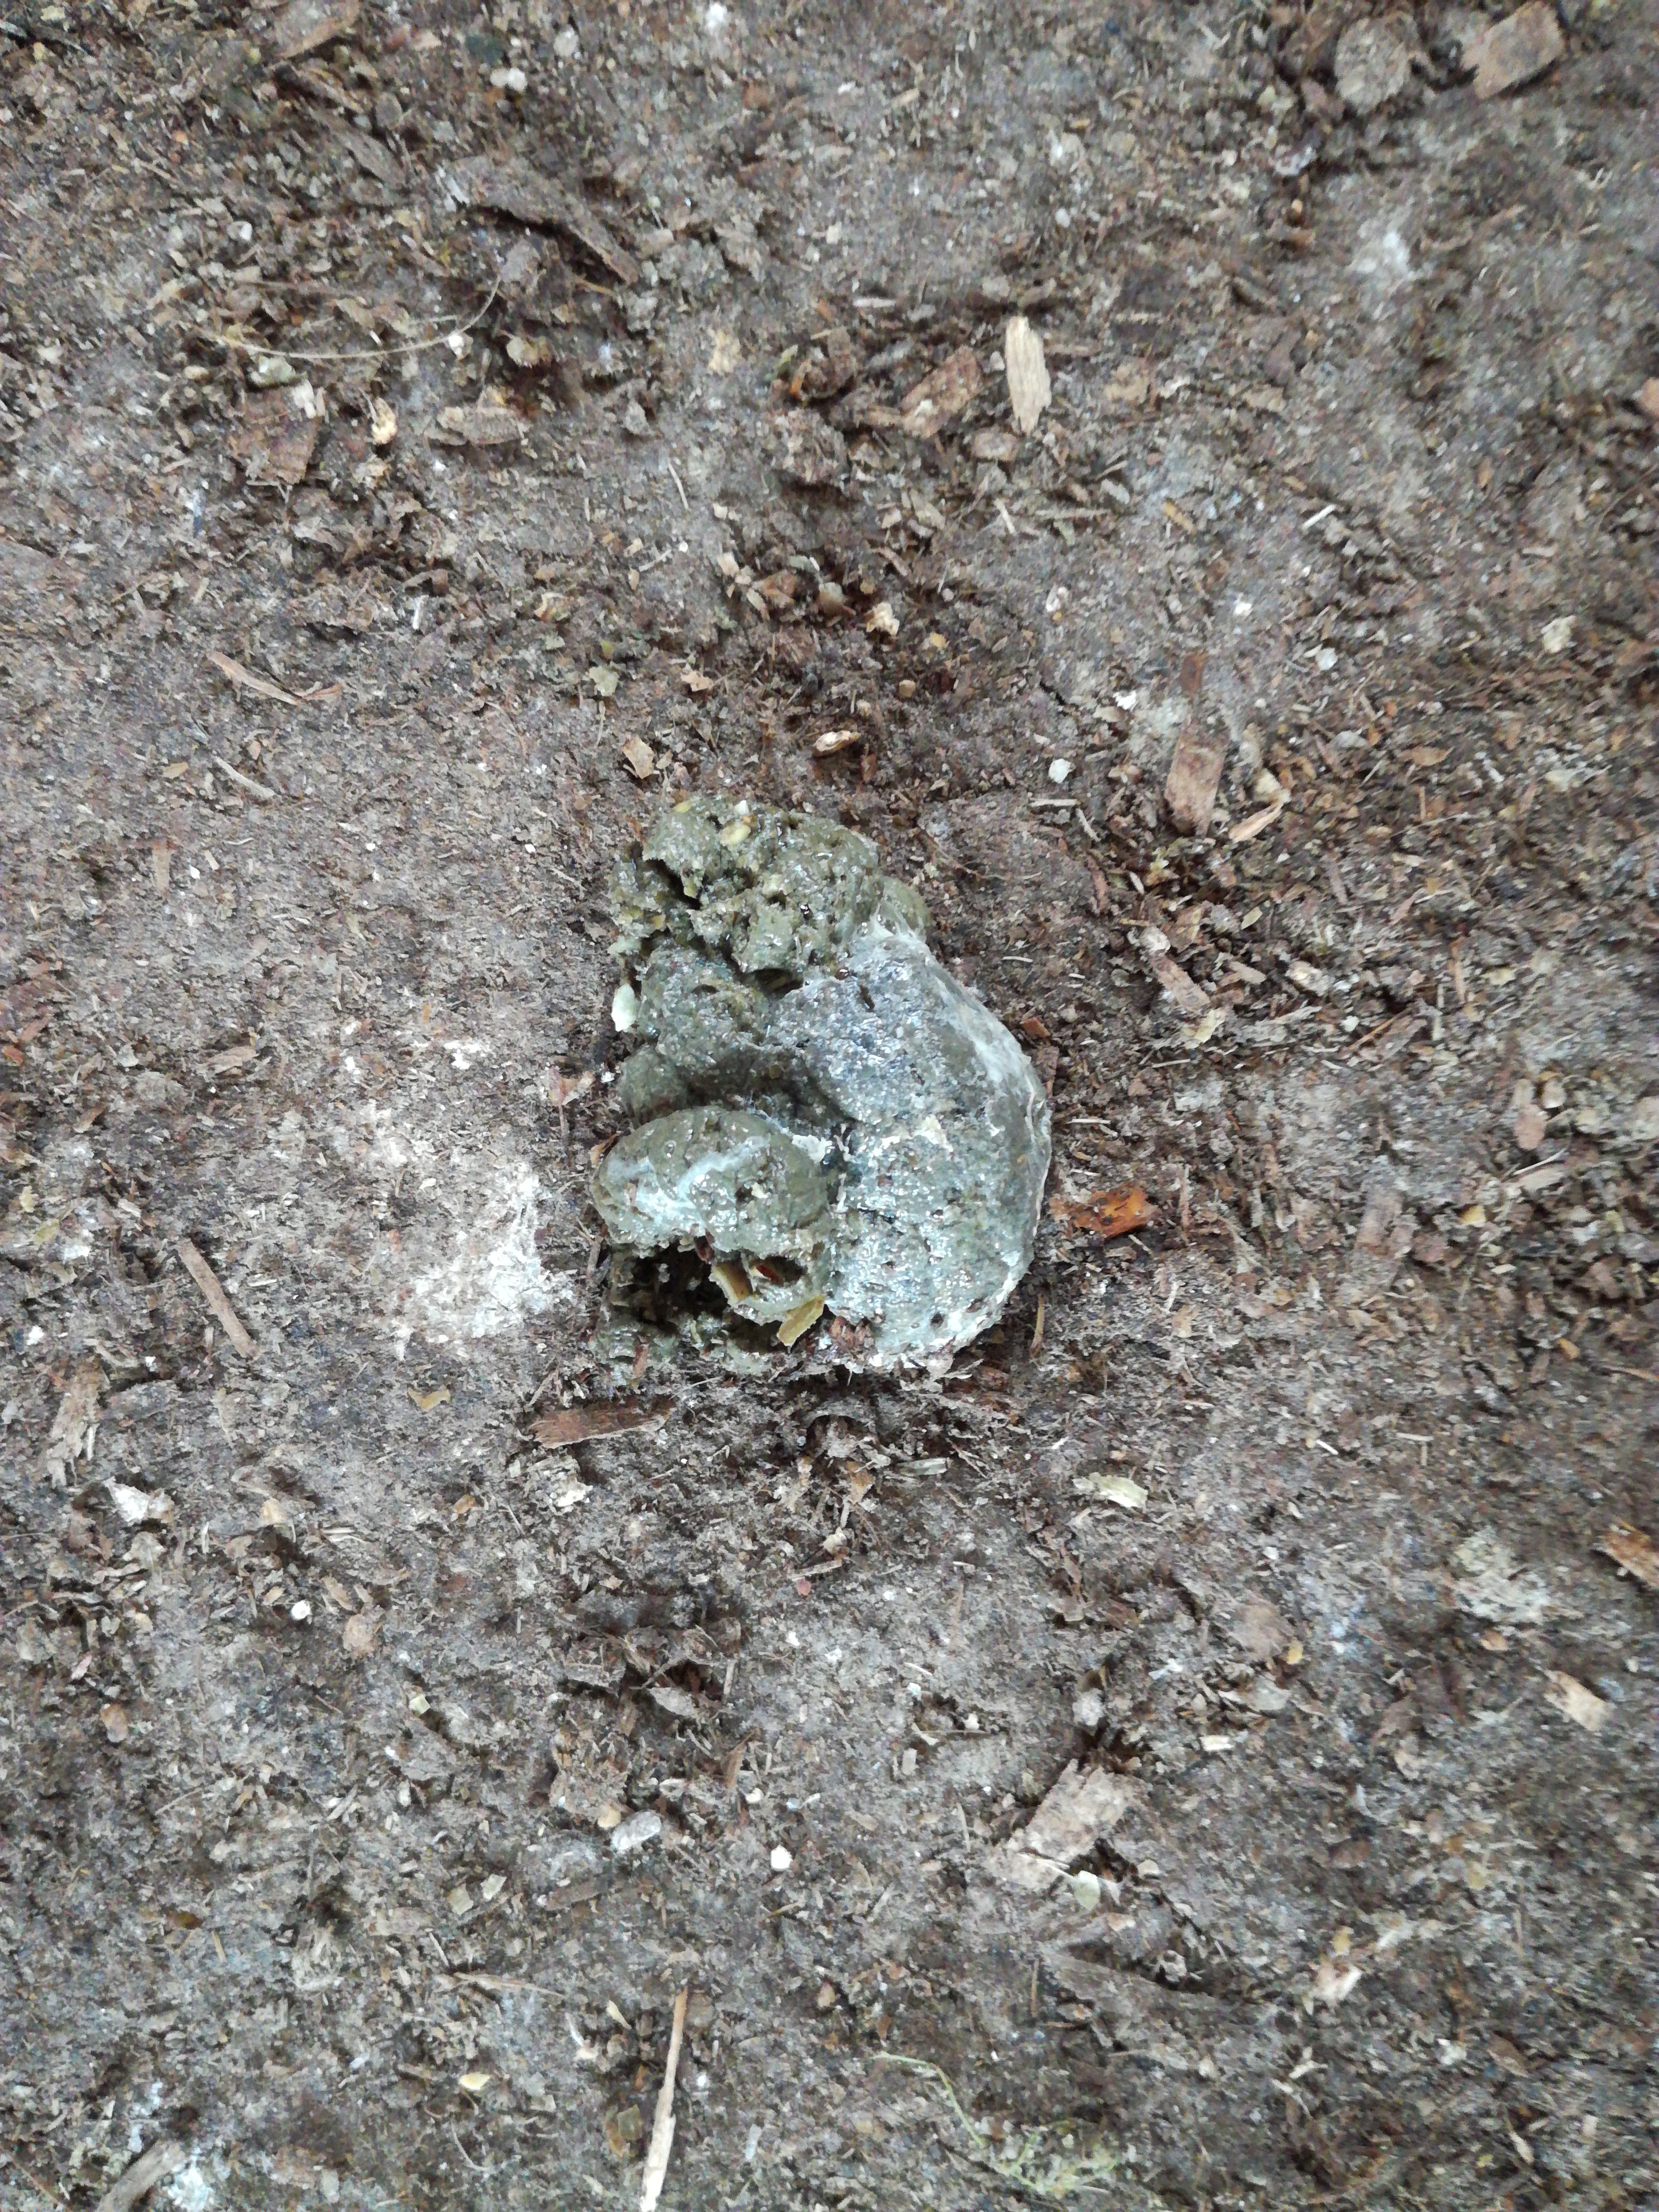
PCR-confirmed diagnosis: Healthy